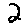
Label: 2